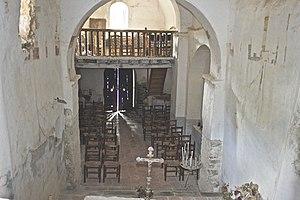
Église Saint-Saturnin de Montauriol